Buku Sudoku

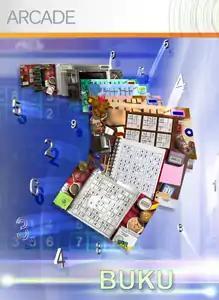

Buku Sudoku (titled Buku Números in Mexico and Buku数字パズル in Japan) is a downloadable puzzle game developed by Ukrainian studio Absolutist Ltd and published by Merscom based on Sudoku for the Windows PC's. The game was also released for the Xbox 360 via Xbox Live Arcade, on May 28, 2008.